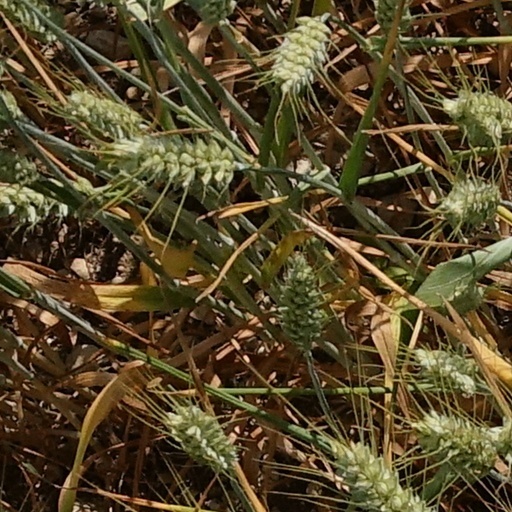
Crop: wheat